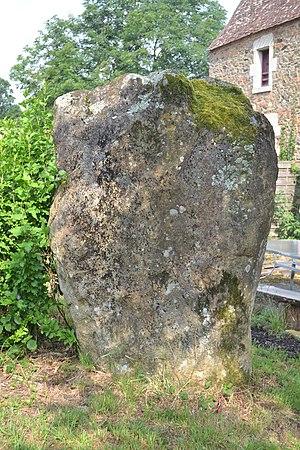
Menhir de la Chauvinière à Monsireigne (85).
En Vendée, les dolmens à couloir sont fréquents, de style classique où traduisant des influences régionales de type dolmen angoumoisin, angevin, transepté. A contrario, les allées couvertes sont rares et les dolmens simples totalement absents. Les dolmens à couloir du Néolithique moyen ont systématiquement été édifiés sur des éminences.
Monsireigne est une commune française située dans le département de la Vendée en région Pays de la Loire.